Petagas War Memorial

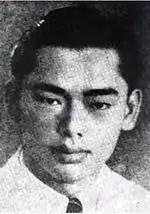
Albert Kwok, the main leader of the Jesselton revolt

With the persistent harsh rule during the occupation of northern Borneo by the Imperial Japanese Army (IJA), a Kuching-born Chinese doctor named Albert Kwok founded more than 300 members to form the resistance movement, after he moved to Jesselton on 15 May 1941. Already facing the limited supply of weapons, the resistance movement was forced to launch the revolt ahead of schedule on 9 October 1943 as the Japanese decree to seize any opposition towards their administration became imminent. On the eve of the National Day of the Republic of China on 10 October, the attack was subsequently launched at Jesselton resulting in more than 50 Japanese casualties, with the majority dying from attacks by the parang, bujak and kris. Furious with the uprising by the local communities, Japanese reinforcement troops arrived in North Borneo from Kuching and began to launch a systematic retaliation on the civilian population. After threatening that more civilians were to be executed if the leaders of the uprising did not turn themselves in, Kwok with several movement leaders surrendered on 19 December 1944. They were initially imprisoned in Batu Tiga Prison before being executed at the Petagas War Memorial site on 21 January 1944 along with 175 others, who for the most part had nothing to do with the uprising.